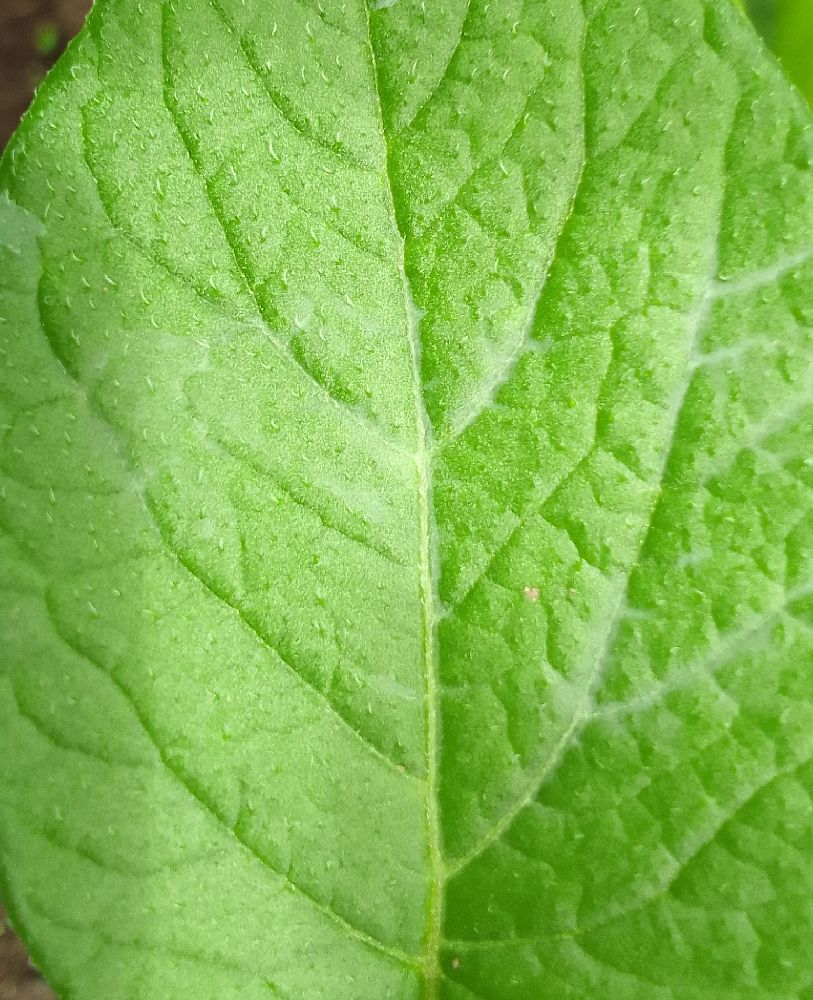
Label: Healthy